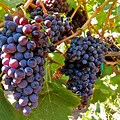
Label: Grapes